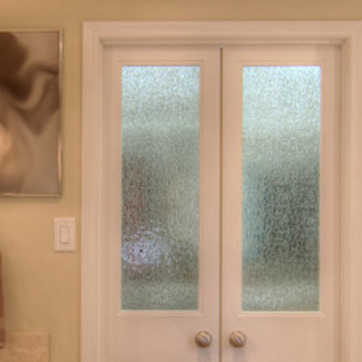
Material: glass